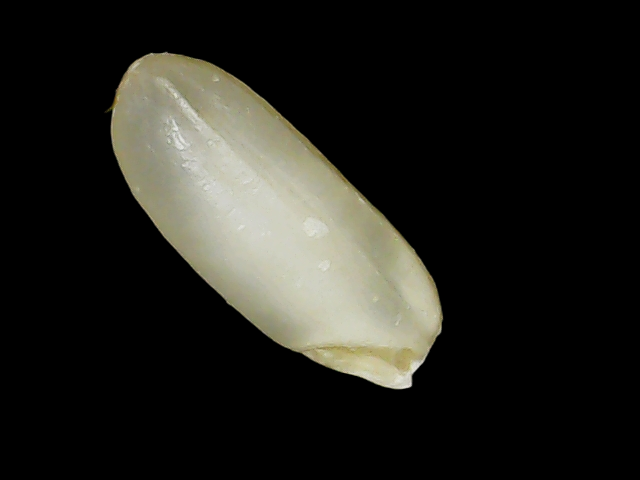
Rice variety: Binadhan23